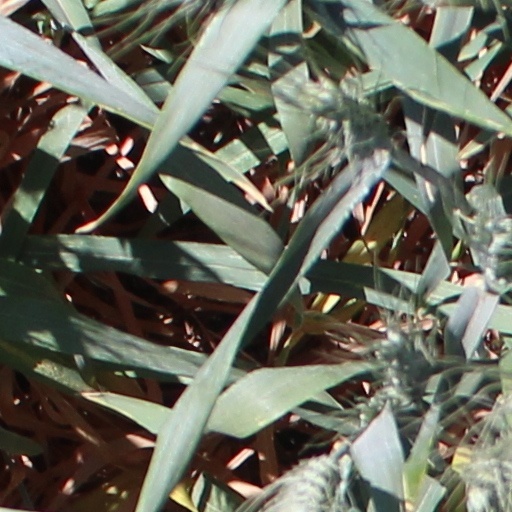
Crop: wheat